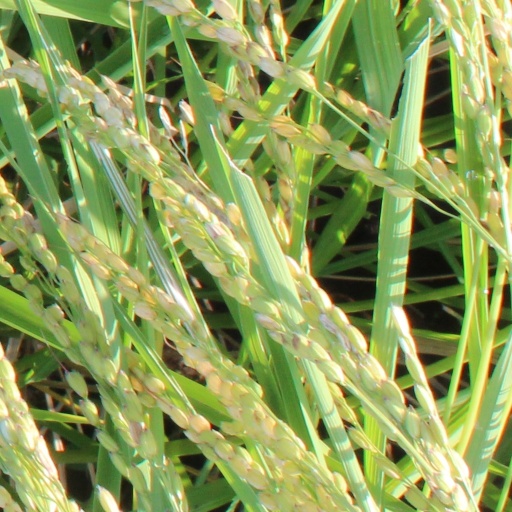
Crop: rice